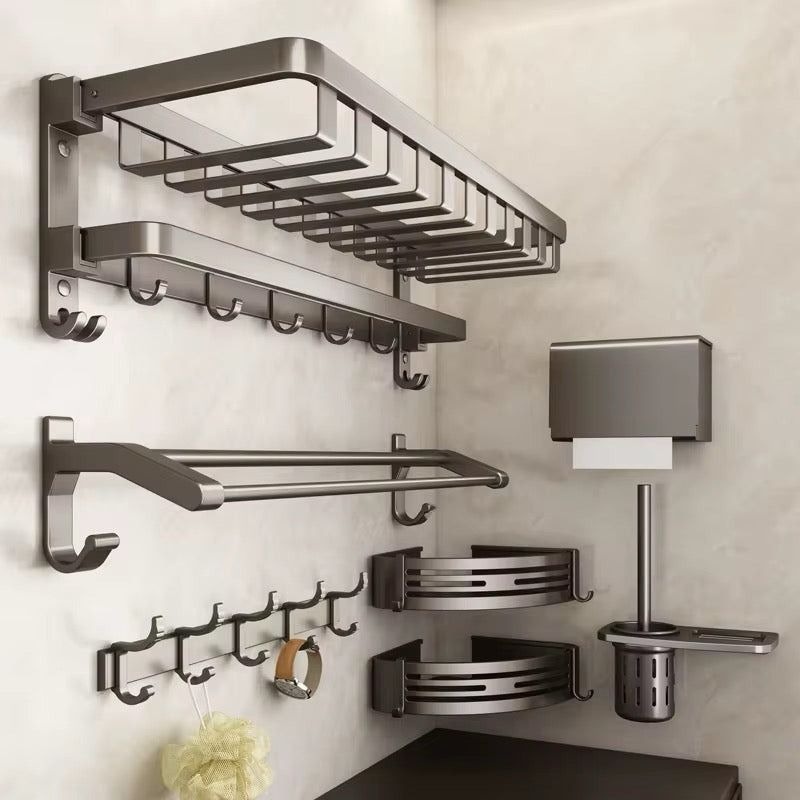
7pcs Multifunctional Aluminum Bath Towel Storage Rack Set Bathroom Storage Rack
material ; stainless steel comes as 7 pcs wall mounted
Brand: iDecorator
Category: Home & Garden > Bathroom Accessories > Towel Racks & Holders > Towel Racks